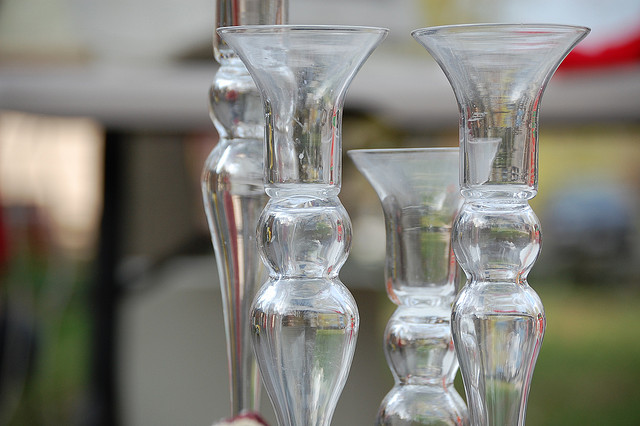
user: Given an image and a question. Answer the question in a short answer. Question: What can happen the objects shown are thrown on the ground? Short Answer:
assistant: break